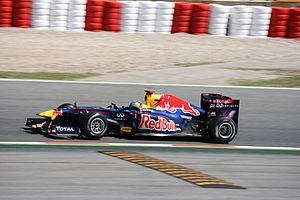
Le championnat du monde de Formule 1 2011, 62ᵉ édition du championnat du monde des pilotes, est remporté par Sebastian Vettel et par son écurie Red Bull Racing-Renault.
Le Grand Prix automobile d'Espagne 2011, disputé le 22 mai 2011 sur le Circuit de Catalogne, est la 844ᵉ épreuve du championnat du monde de Formule 1 courue depuis 1950 et la cinquième manche du championnat 2011. Il s'agit de la quarante-et-unième édition du Grand Prix d'Espagne comptant pour le championnat du monde, la vingtième disputée à Barcelone.